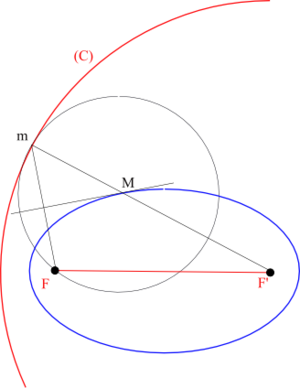
En géométrie, une ellipse est une courbe plane fermée obtenue par l’intersection d’un cône de révolution avec un plan, à condition que celui-ci coupe l'axe de rotation du cône ou du cylindre : c'est une conique d'excentricité strictement comprise entre 0 et 1. On peut également la définir comme le lieu des points dont la somme des distances à deux points fixes, dits foyers, est constante.